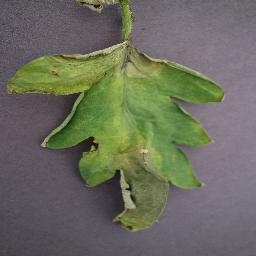
Label: Tomato___Late_blight